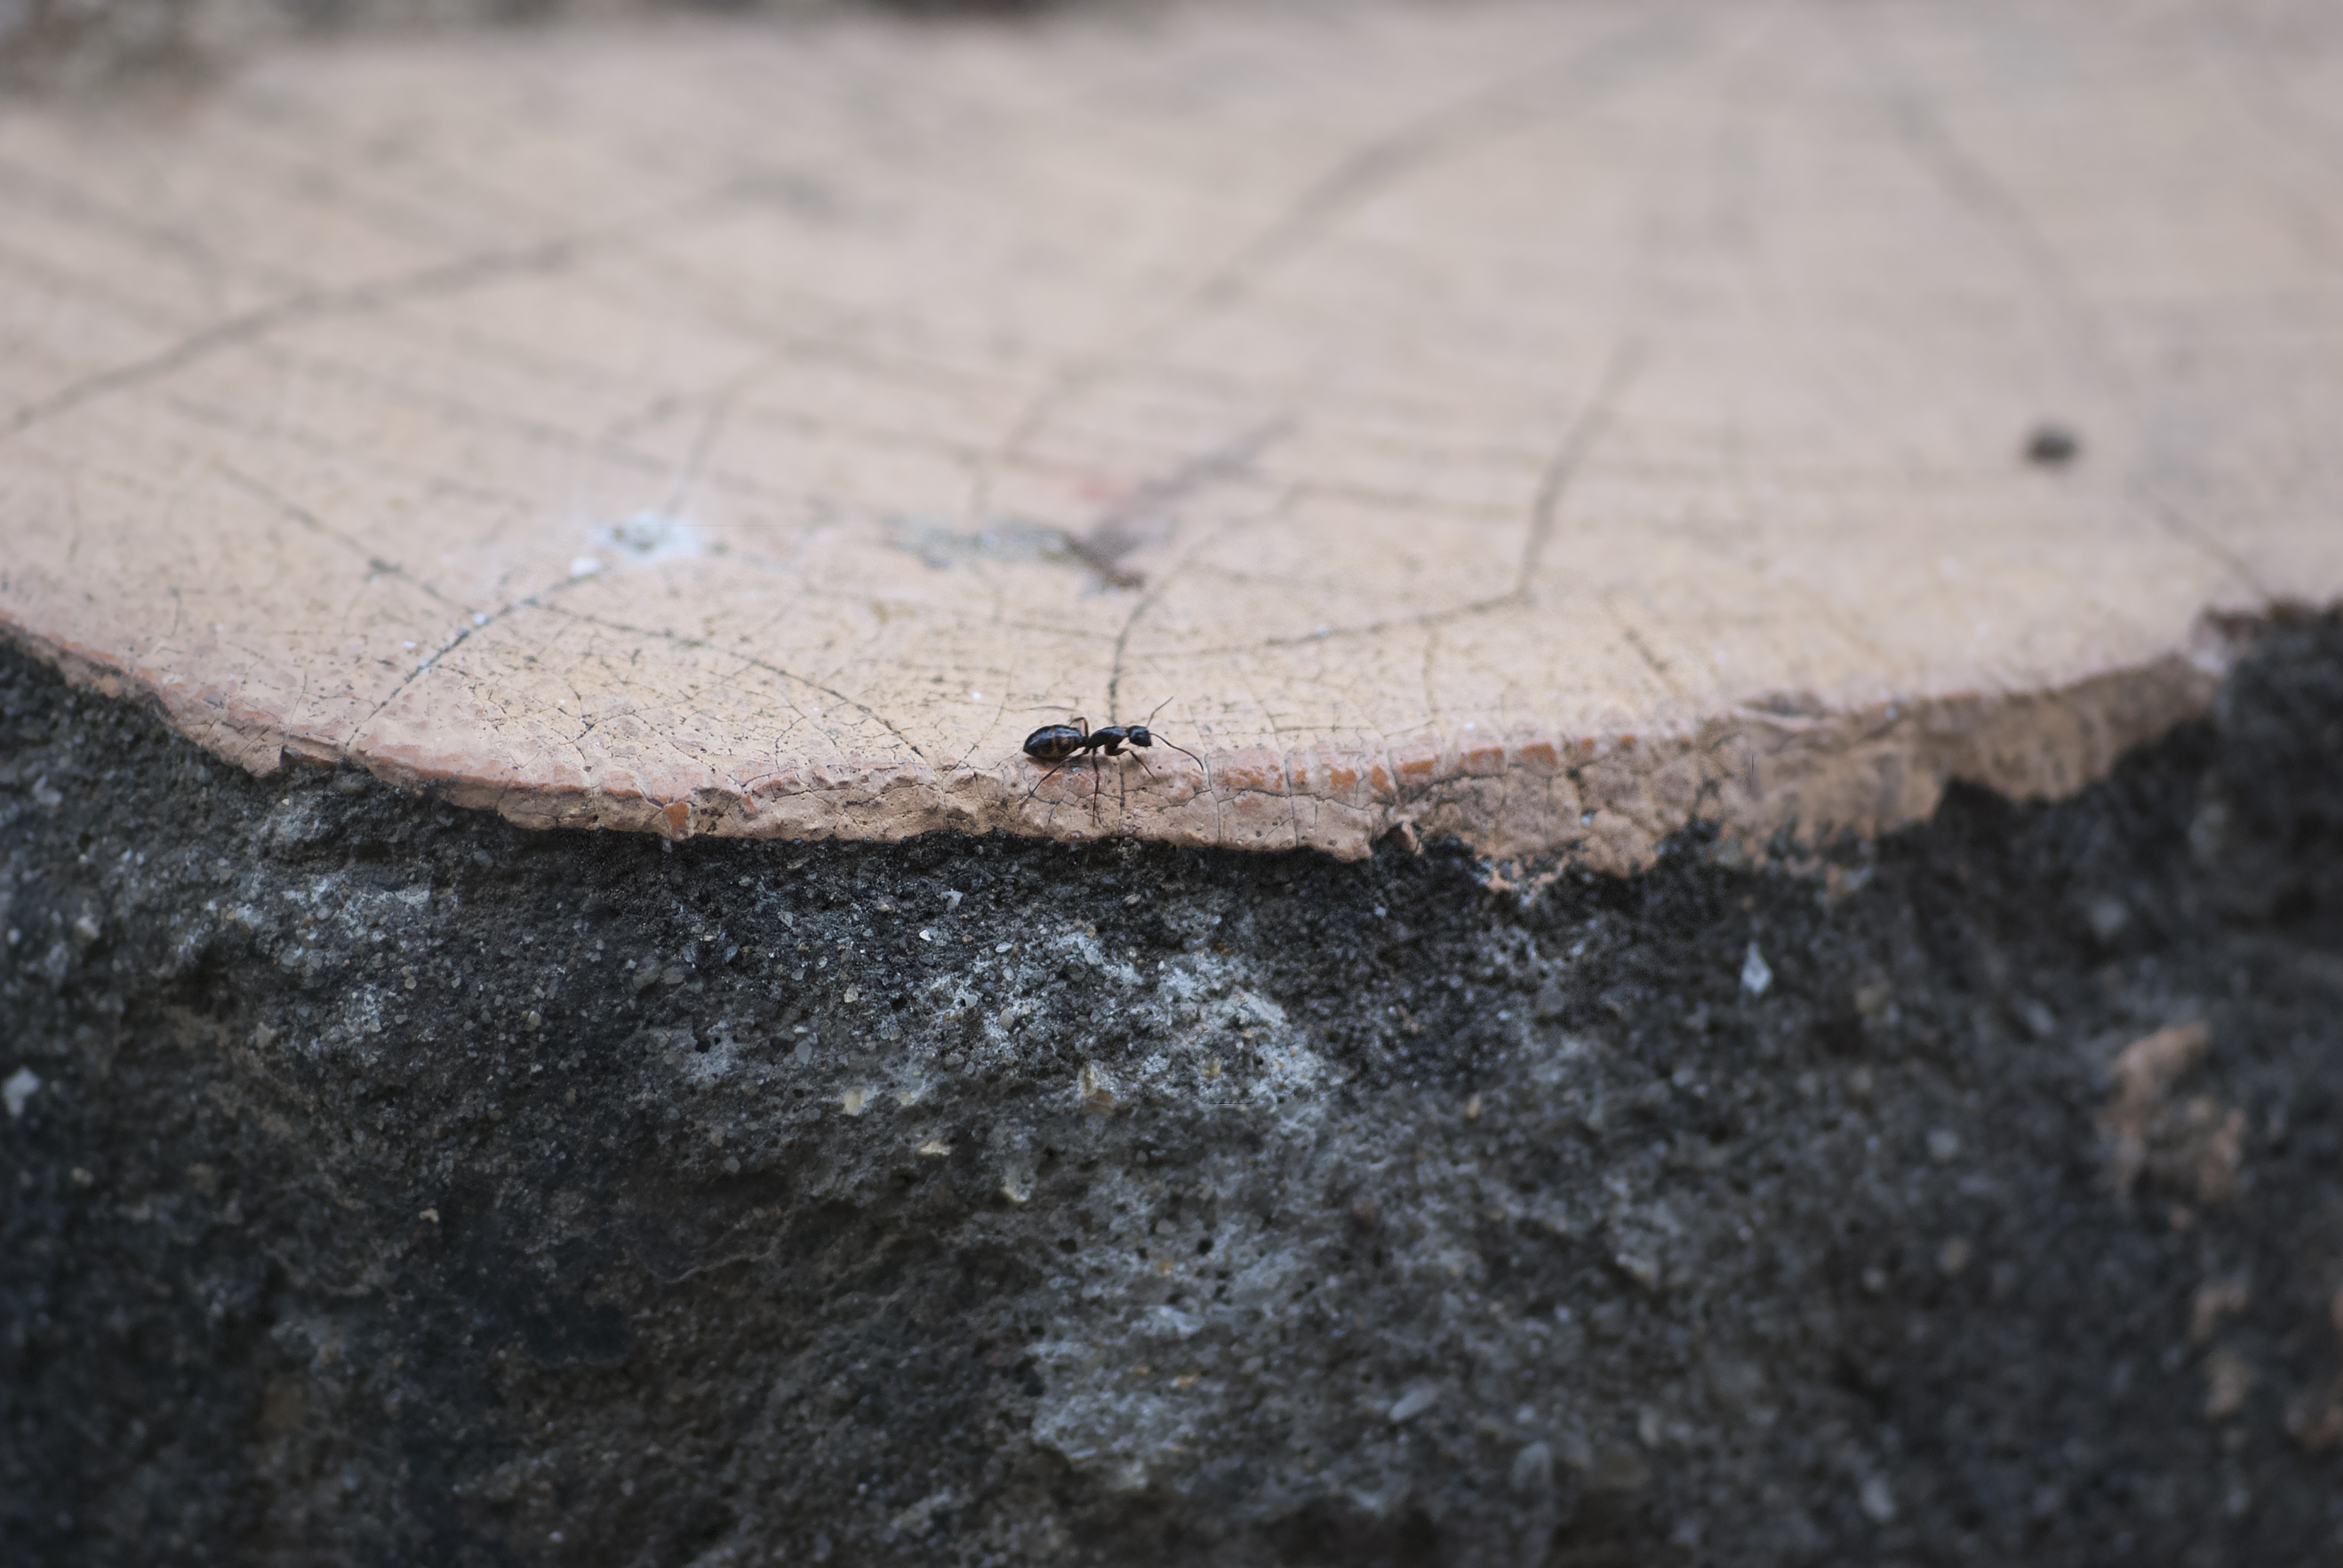
animals, wood, insect, tree, pest, tawhana